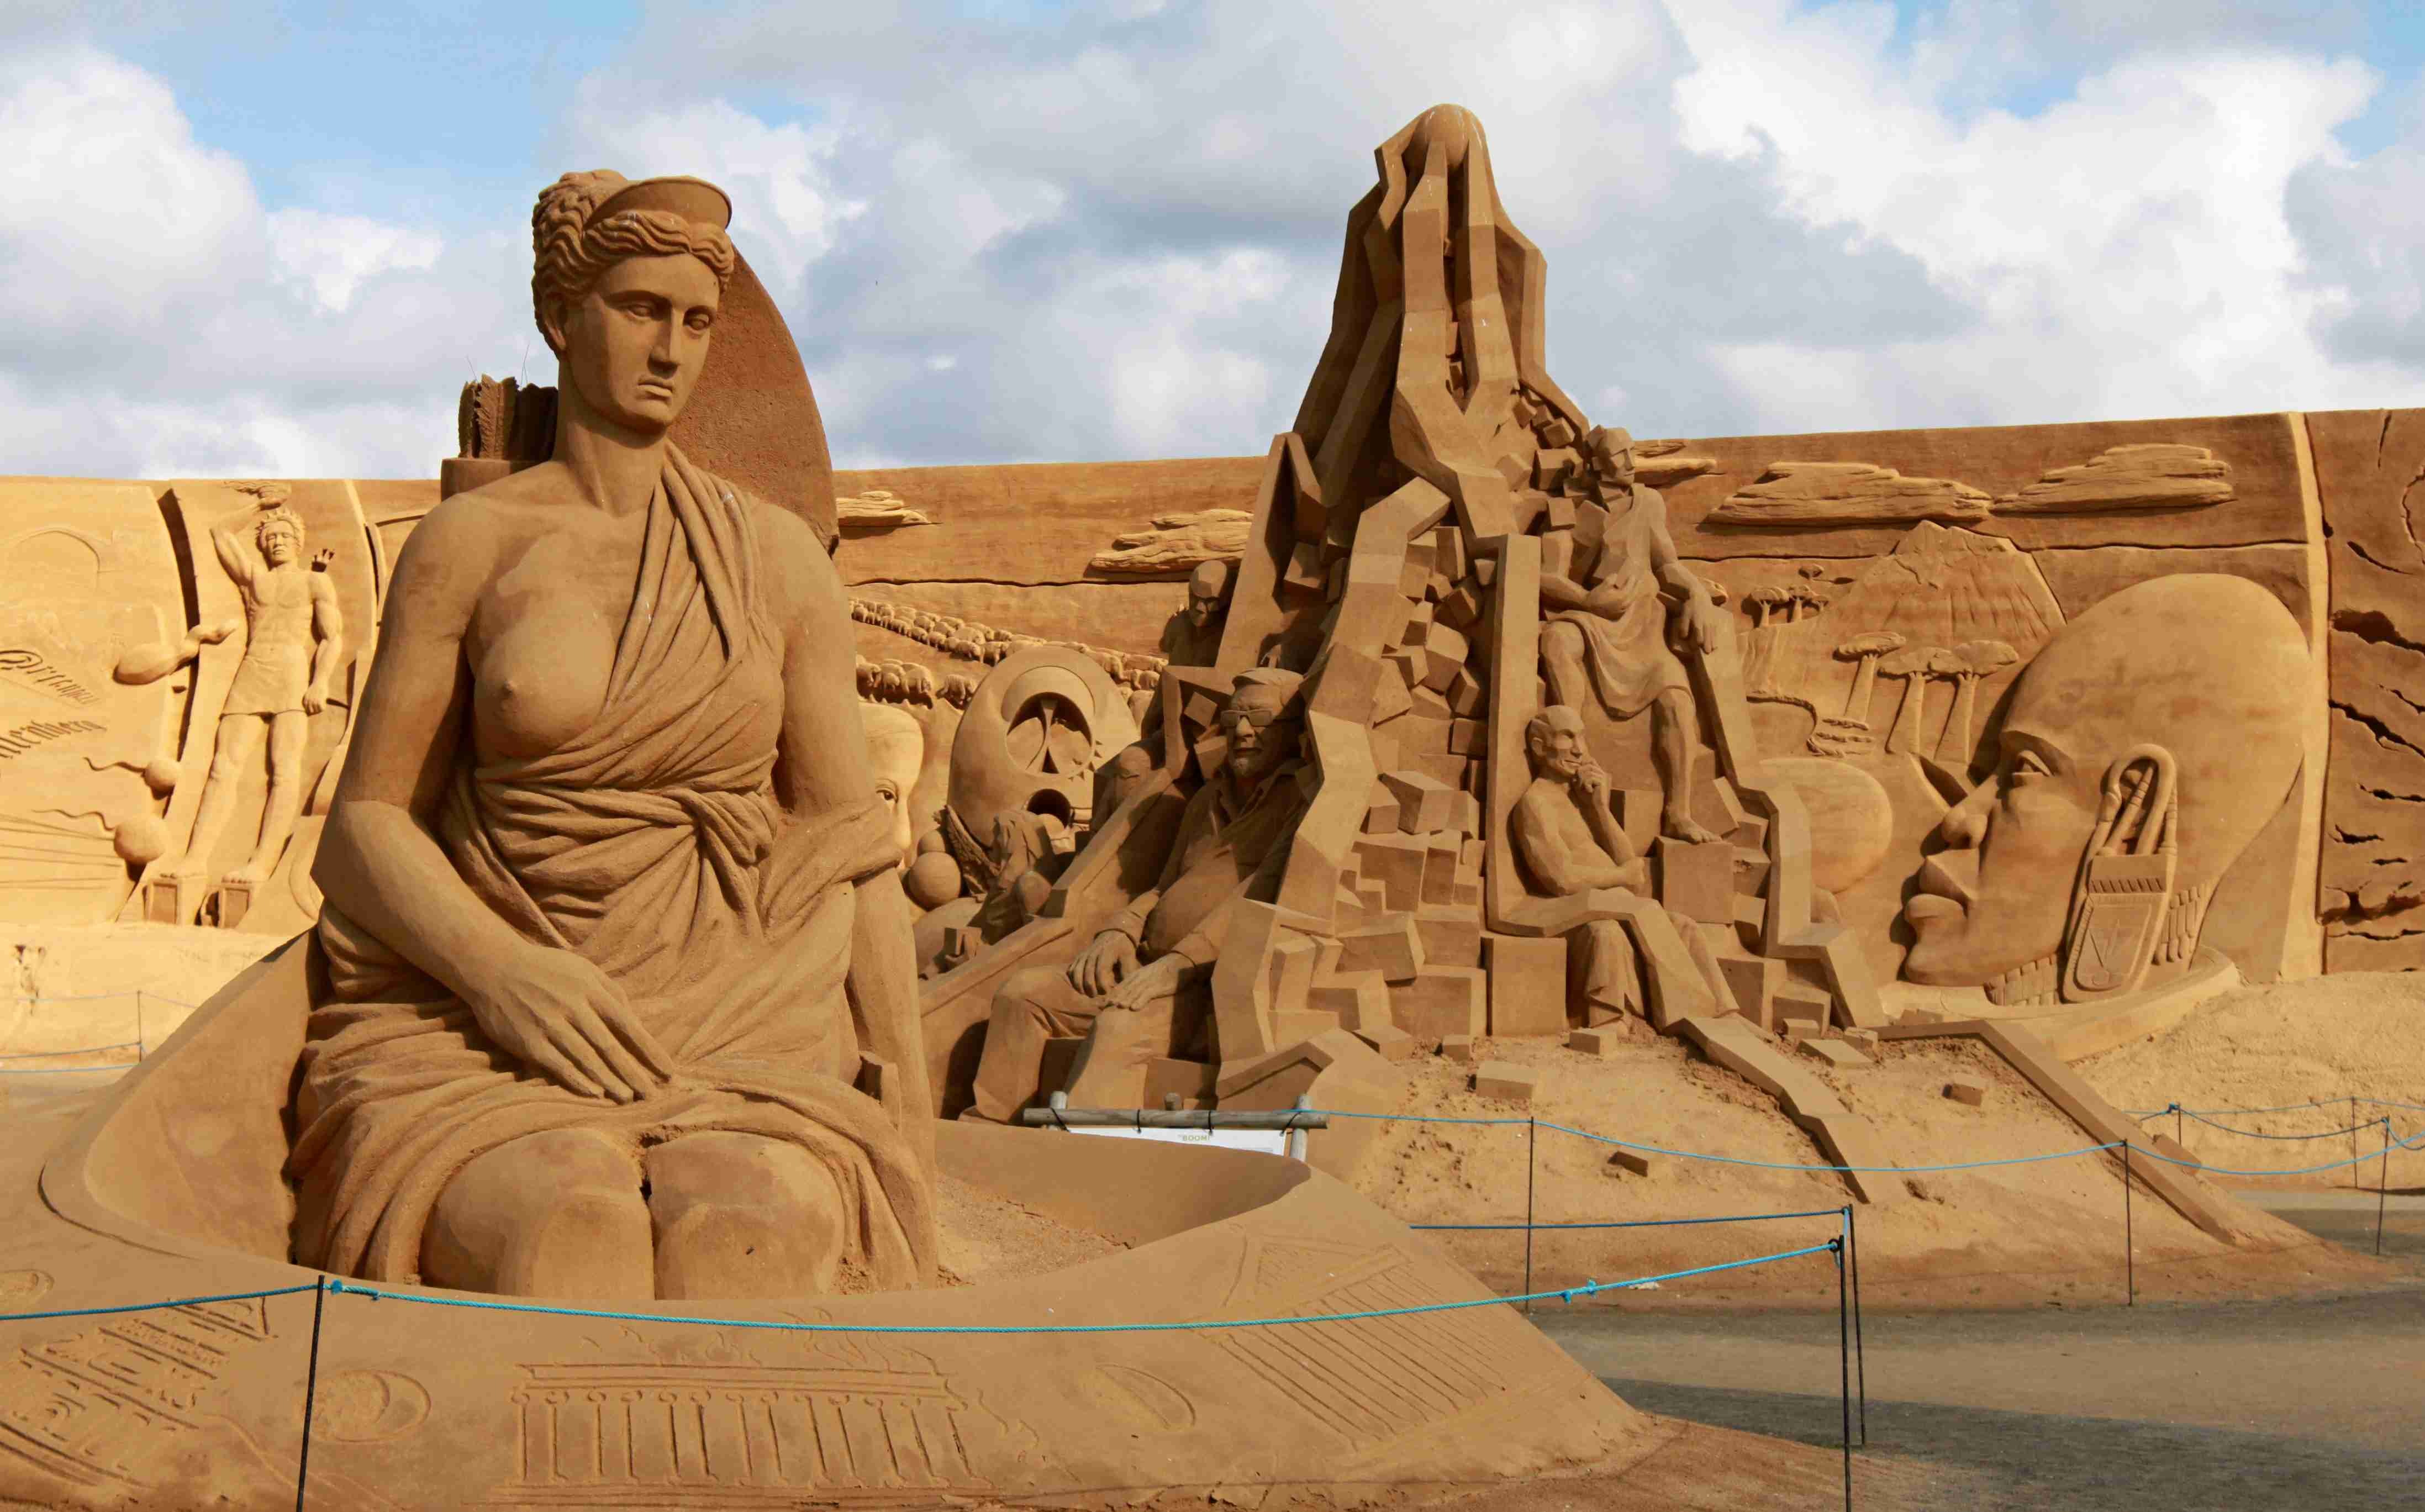
hand, sand, monument, statue, pillar, material, artwork, sculpture, art, temple, hands, denmark, carving, artists, goddess, artemis, s ndervig, sand sculpture, sandworld, ancient history, egyptian temple